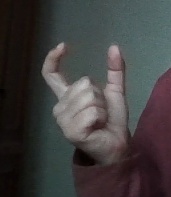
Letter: nun